South African Class 1A 4-8-0

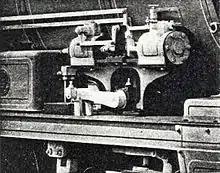
Hendrie's steam reverser

They were built with Hendrie's steam reversers. The Hendrie steam reversing gear consisted of a diameter steam cylinder and a diameter oil cylinder, arranged in line on a bracket which was fixed to the main engine frame on the driver's side. The cylinders had a common piston rod which had a slot in the centre, between the cylinders. This slot accommodated a sliding crosshead which engaged with an arm fixed to the reversing shaft.